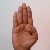
The image shows a hand gesture representing the letter 'B' in Indian Sign Language.